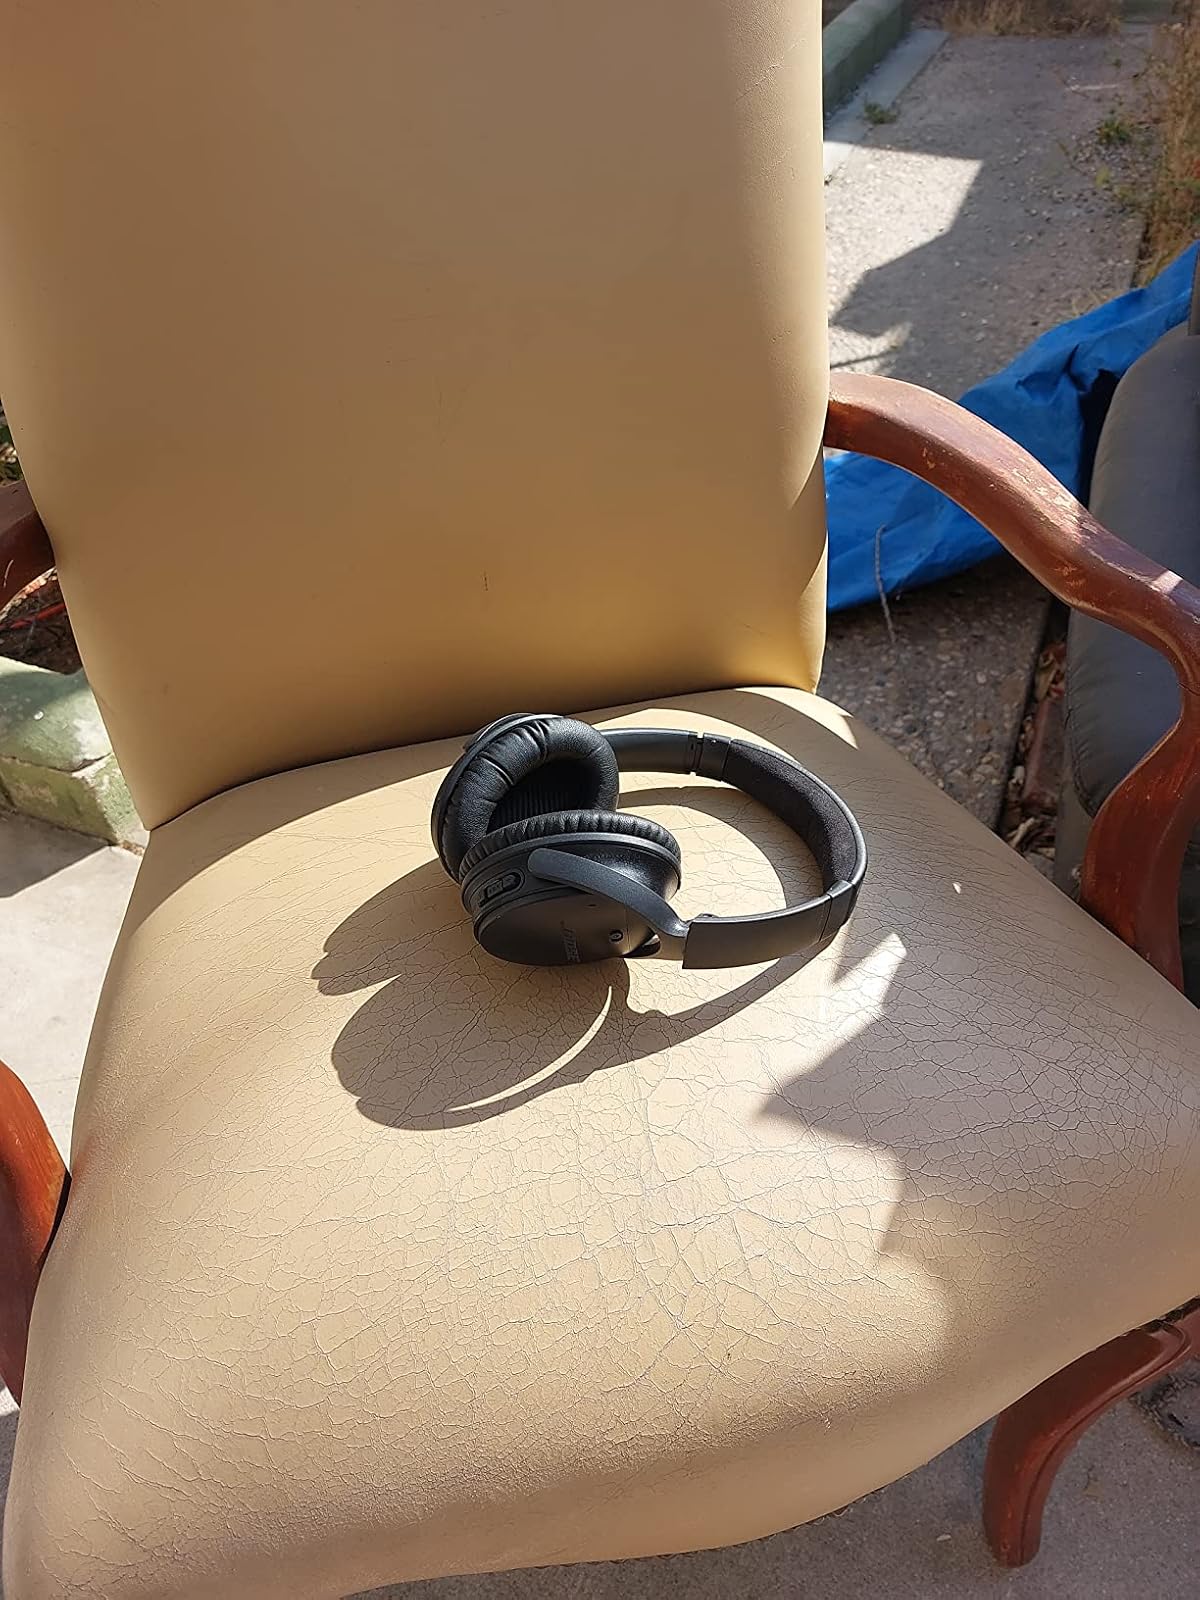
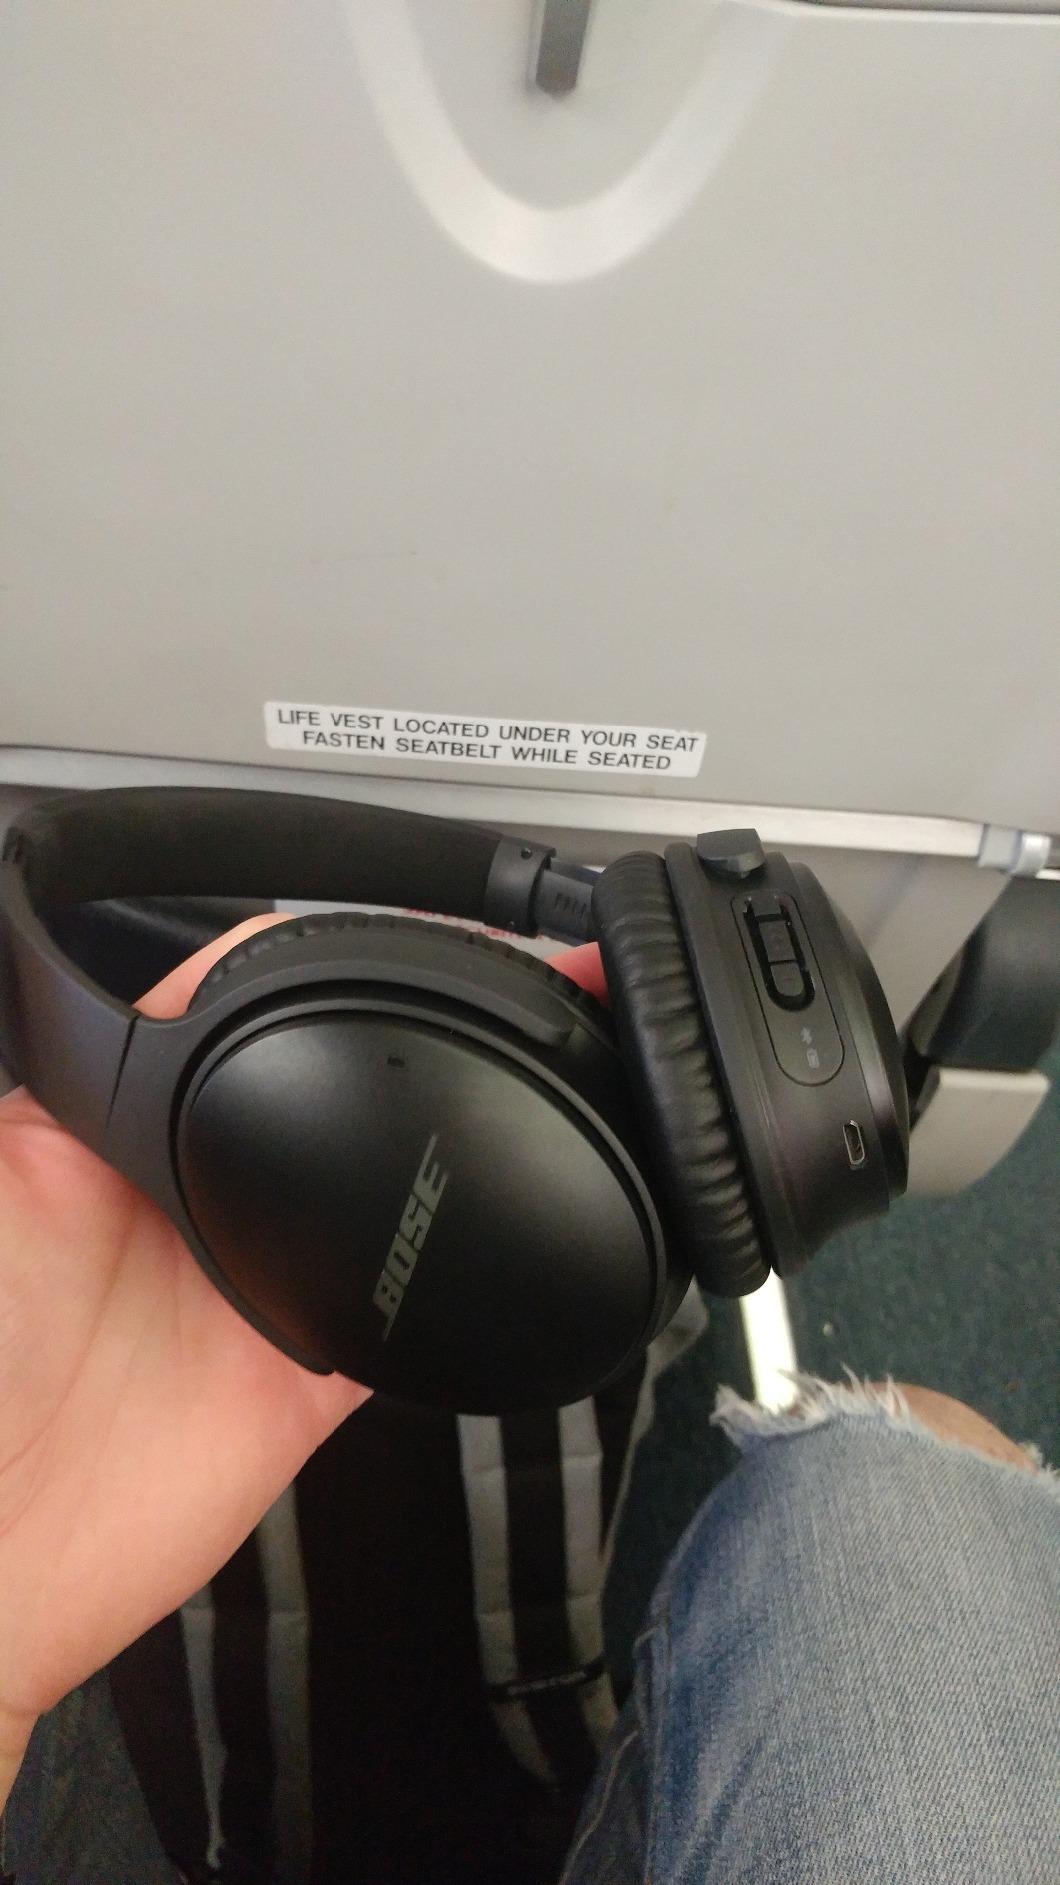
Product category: headphones
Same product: yes